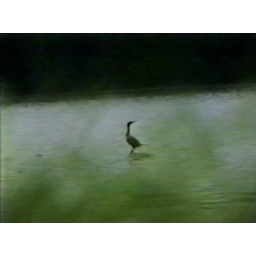
A bird on a rock clearly looking at something. Grass not in focus. Water body, near Manchester, CT.